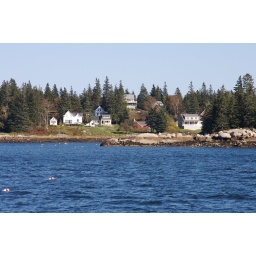
we stayed in the red house in the middle